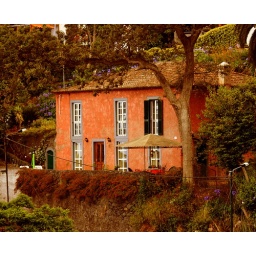
{DT=2010-06-26 @12-11-32}{SN=001}{CO={DT=2010-06-26 @12-11-32}{BA=The red house in Monte}{VO=5992}}